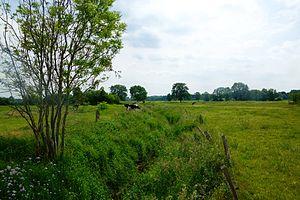
Tremsbüttel (Horst (Tremsbüttel)), Allemagne: La vallée de la rivière Groot Beek